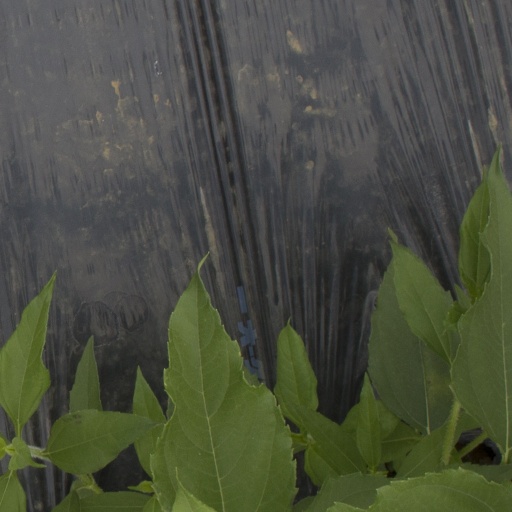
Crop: Jerusalem artichoke